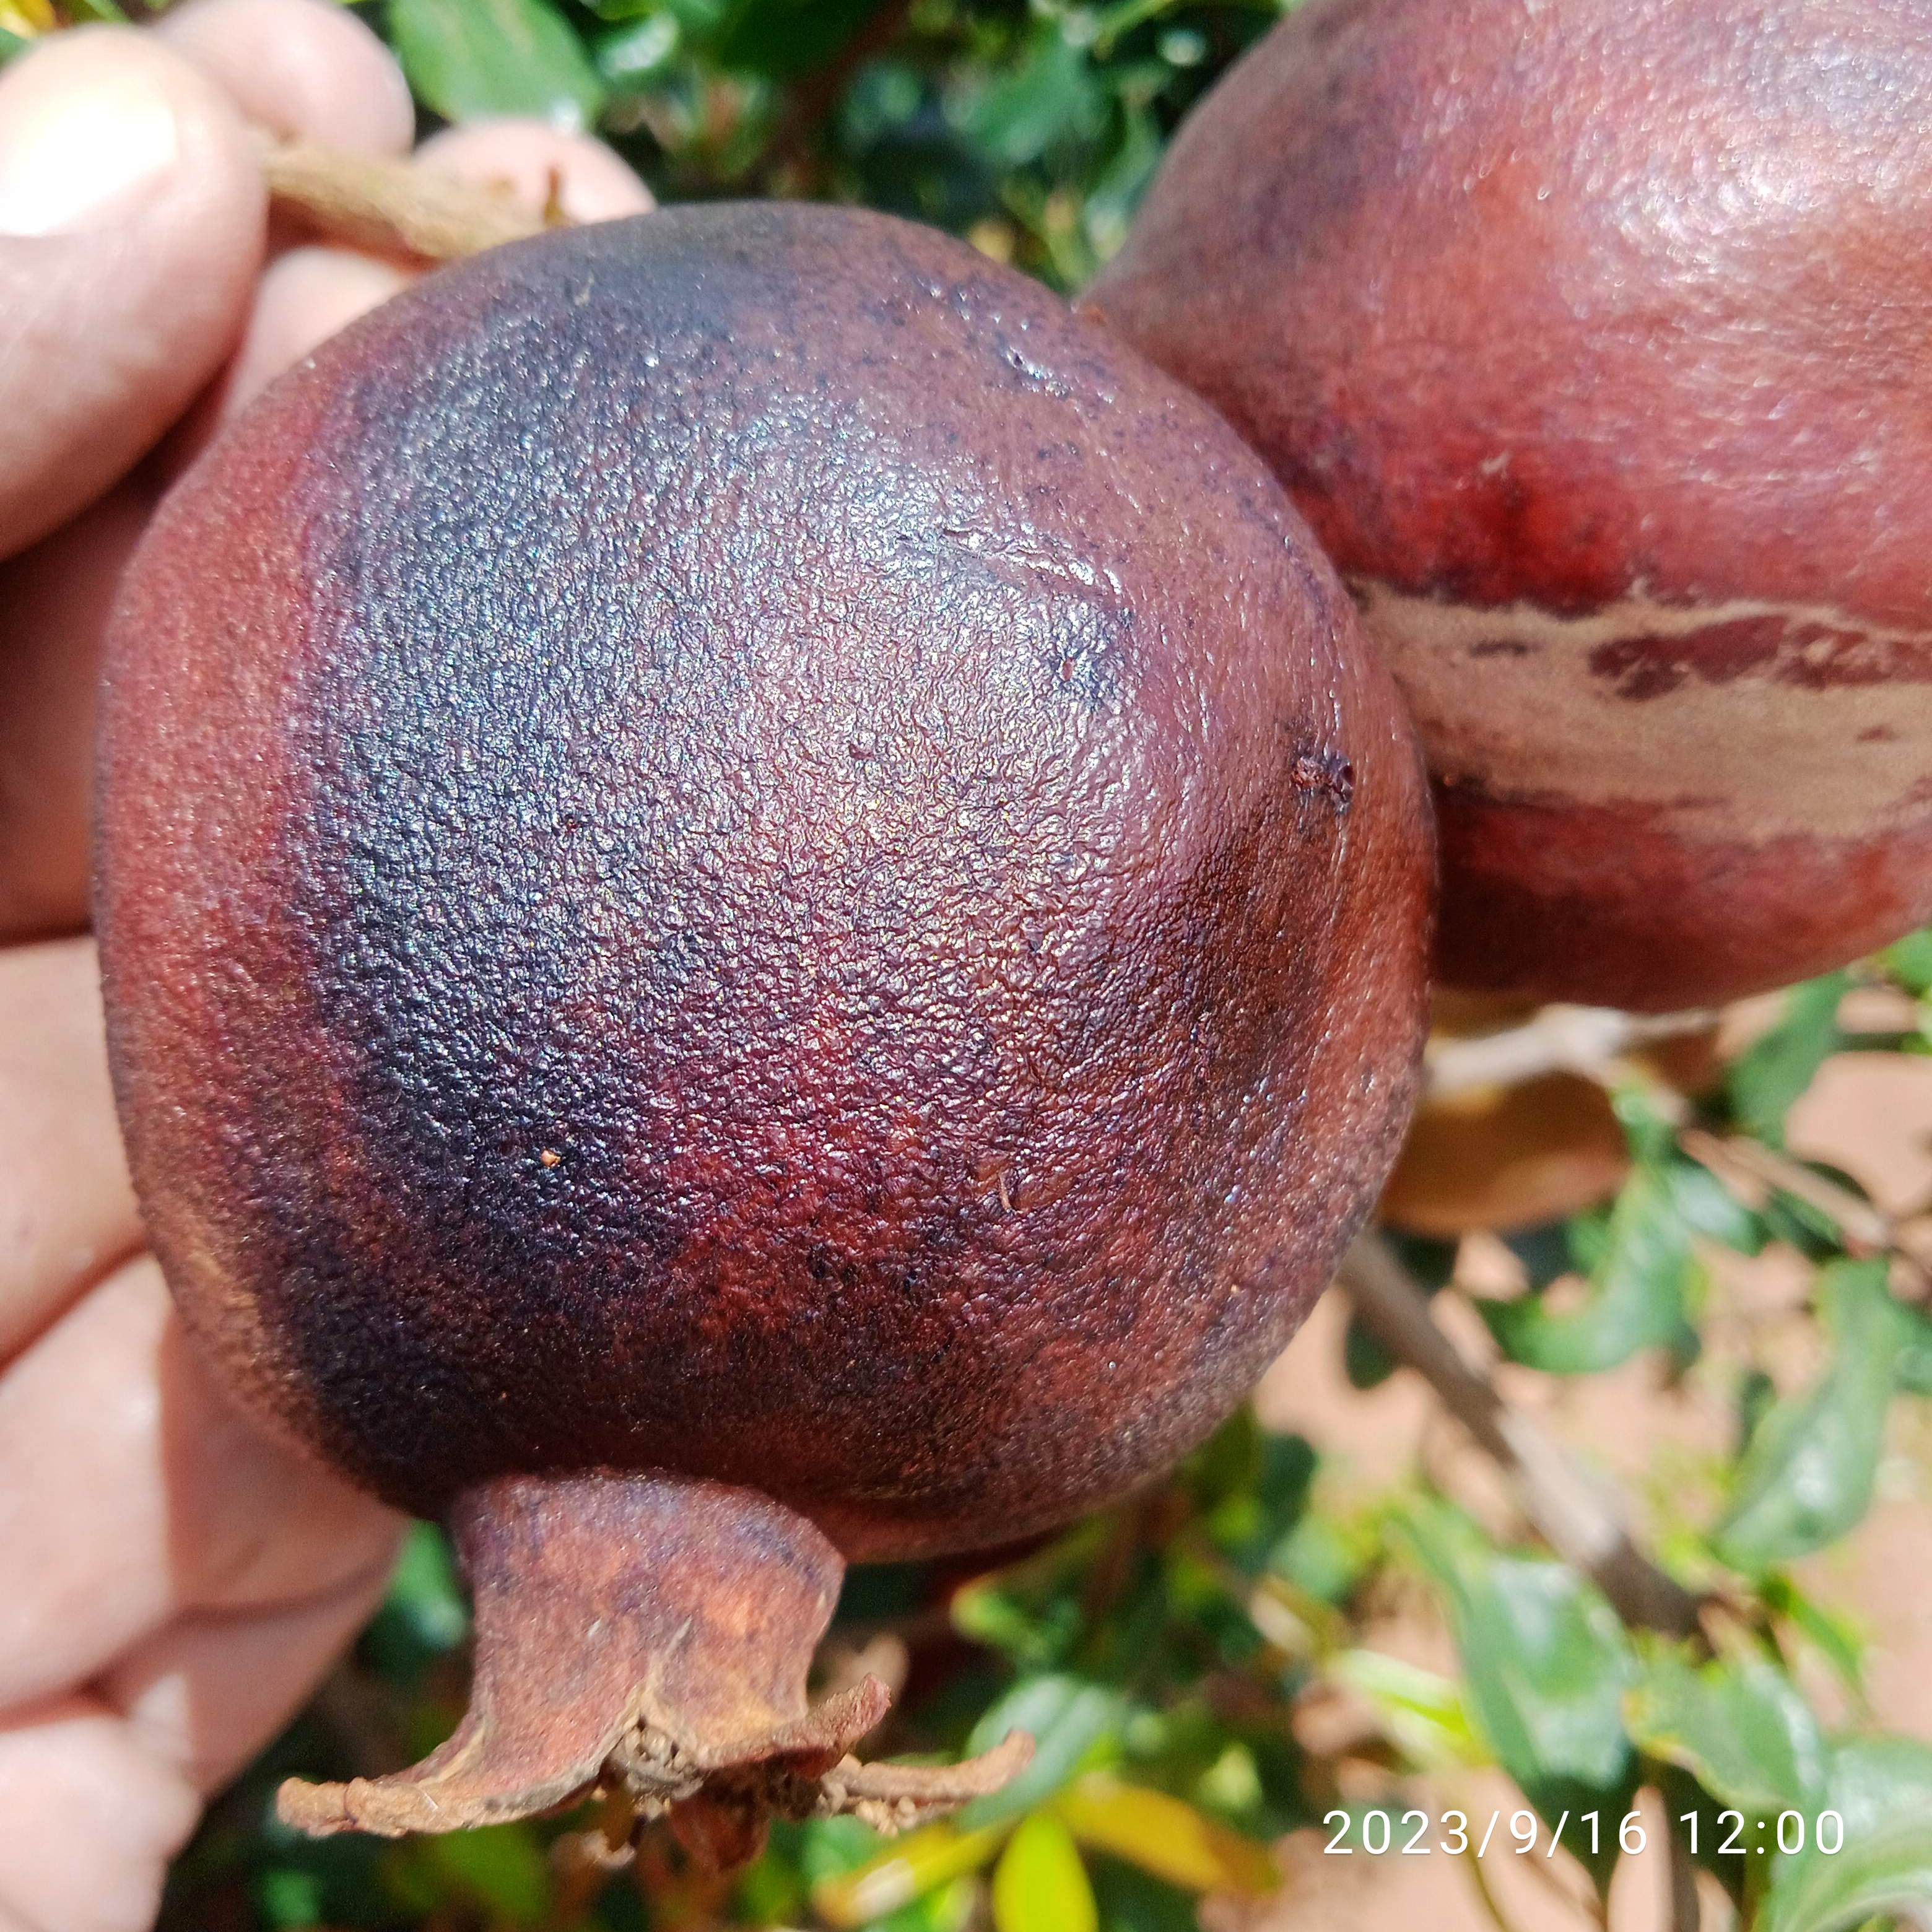
Label: Alternaria